On the Floor

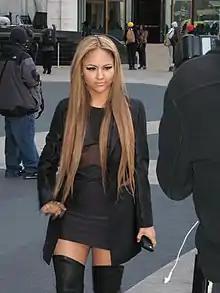
"On the Floor" was compared to "Party O'Clock" by Kat DeLuna.

"On the Floor" garnered universal acclaim from music critics. "Rolling Stone" called the song "music worth getting lost in". Mikael Wood from the "Los Angeles Times" agreed, calling "On the Floor" the standout track from "Love?" Wood said, "On the Floor" "returned Lopez to the upper reaches of the "Billboard" Hot 100" but added that the rest of the album was unlikely to match its success. The "Houston Chronicle"s Joey Guerra concurred with his following critics, nothing that "On the Floor" was one of the four standout moments on the album, typyifying the "aggressively sexual anthems that are likely to soundtrack the summer." Comments echoed by "The Observer"s Hermione Hoby read, "the song ['On the Floor'] was a particular triumph."